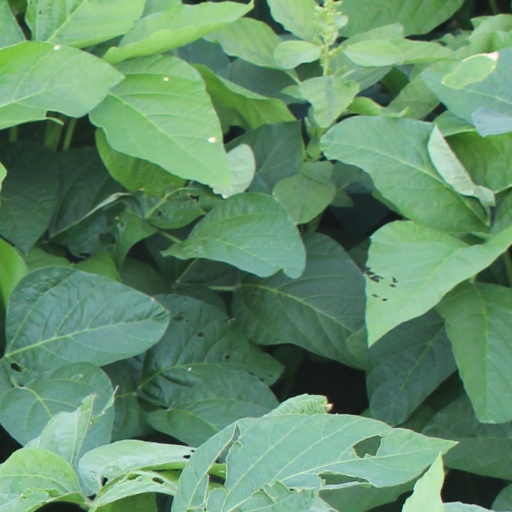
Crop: soybean